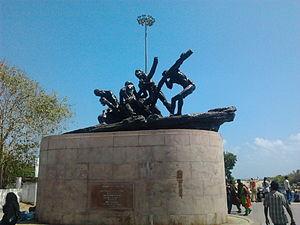
Marina Beach est une des plus grandes plages du monde. C'est une portion de près de 13 kilomètres de la Côte de Coromandel, littoral du Tamil Nadu. Elle est située à Chennai.